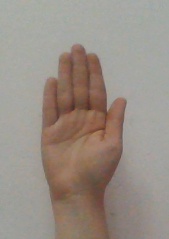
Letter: seen